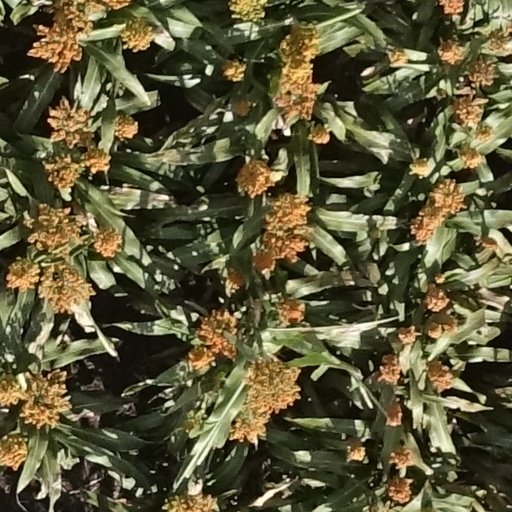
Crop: sorghum